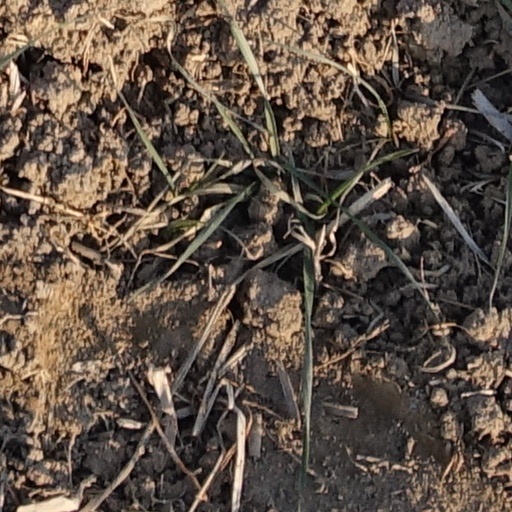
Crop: wheat